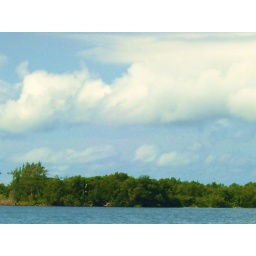
The coast of Belize from the sea. The water in the harbour of Belize City was amazingly blue!